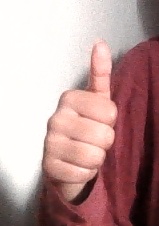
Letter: aleff